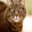
Label: cat